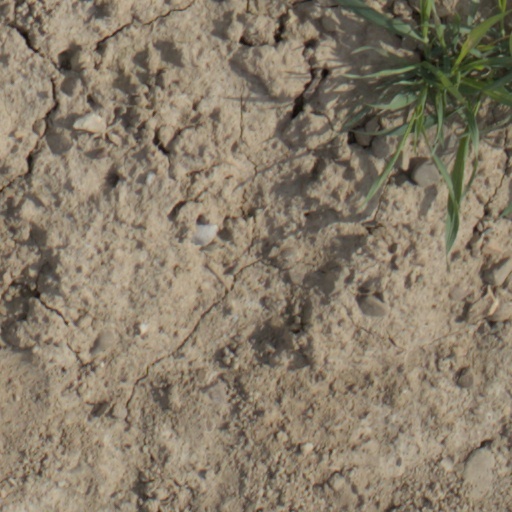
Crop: wheat